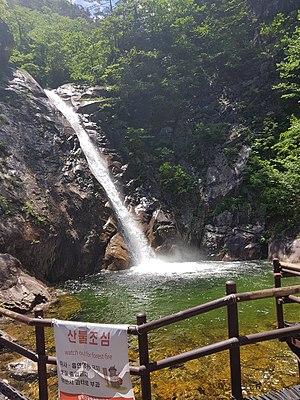
Les chutes de Biryong est une cascade dans le Parc National de Seoraksan à Sokcho en Corée du Sud. Situées à mi-chemin entre les chutes de Yukdam et celles de Towangseong. La forte chute à l'eau fait ressembler à des dragons s'envolant vers le ciel, c'est pourquoi elle porte le nom de Biryong. La chute d'eau gelée en hiver.